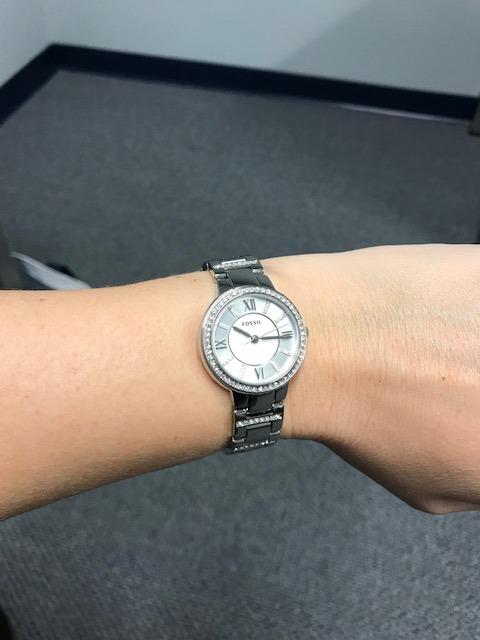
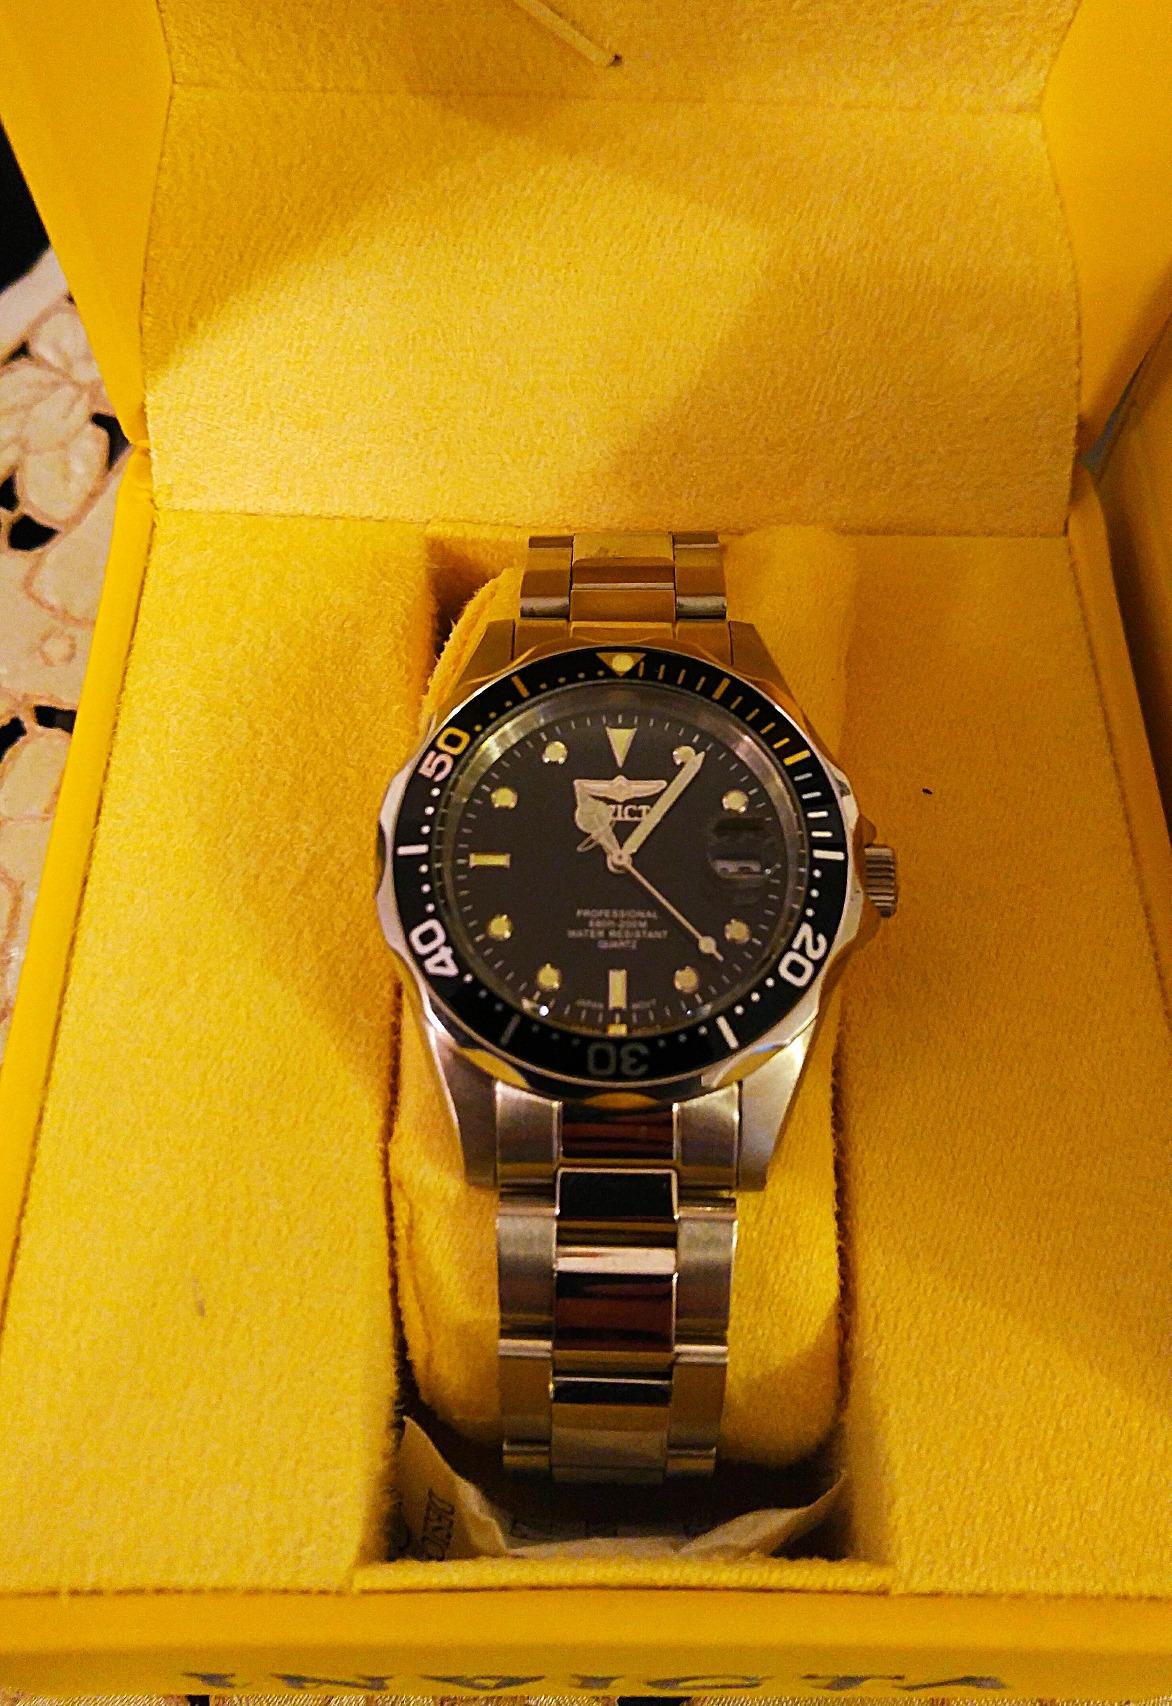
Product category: accessories_watch
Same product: no